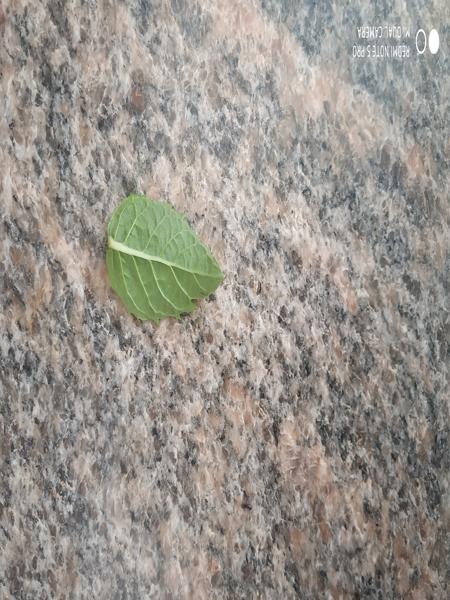
Plant: Mint